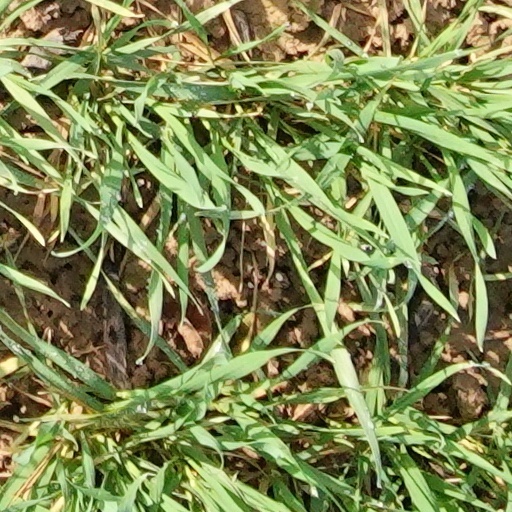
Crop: wheat